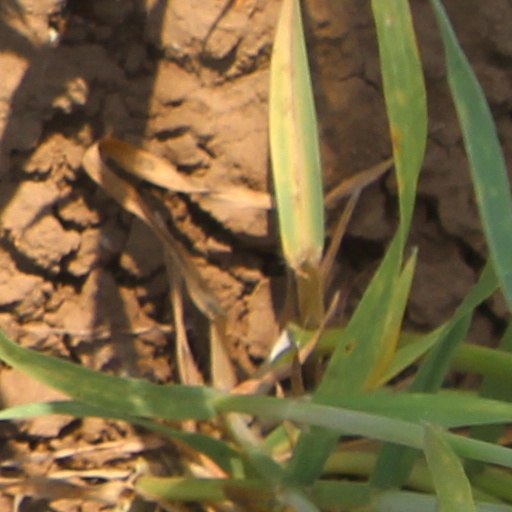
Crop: wheat